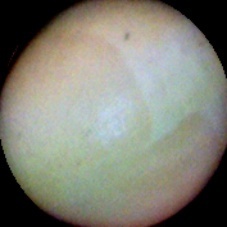
Label: Immature